Mohammad Islam Khan

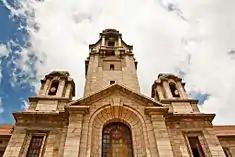
Indian Institute of Science

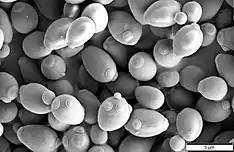
Saccharomyces cerevisiae

Born on the Christmas Eve of 1957, Mohammad Islam Khan obtained an MSc in biotechnology in 1978 and joined the Indian Institute of Chemical Biology (IICB) as a faculty, simultaneously doing his doctoral research at the Indian Institute of Science which earned him a PhD in 1986 from Aligarh Muslim University. Moving to the US, he did his post-doctoral work at Albert Einstein College of Medicine during 1987–90 and on his return to India in 1990, he joined the National Chemical Laboratory (NCL) as a scientist where he spent the rest of his career, barring a stint at the University of Göttingen during 2000–01 as an overseas associate of the Department of Biotechnology. He was holding the post of a scientist at the Division of Biochemical Sciences of NCL when he died in November 2010, aged 53.